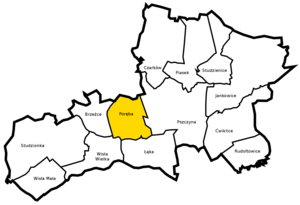
Poręba est une localité polonaise de la gmina et du powiat de Pszczyna en voïvodie de Silésie.